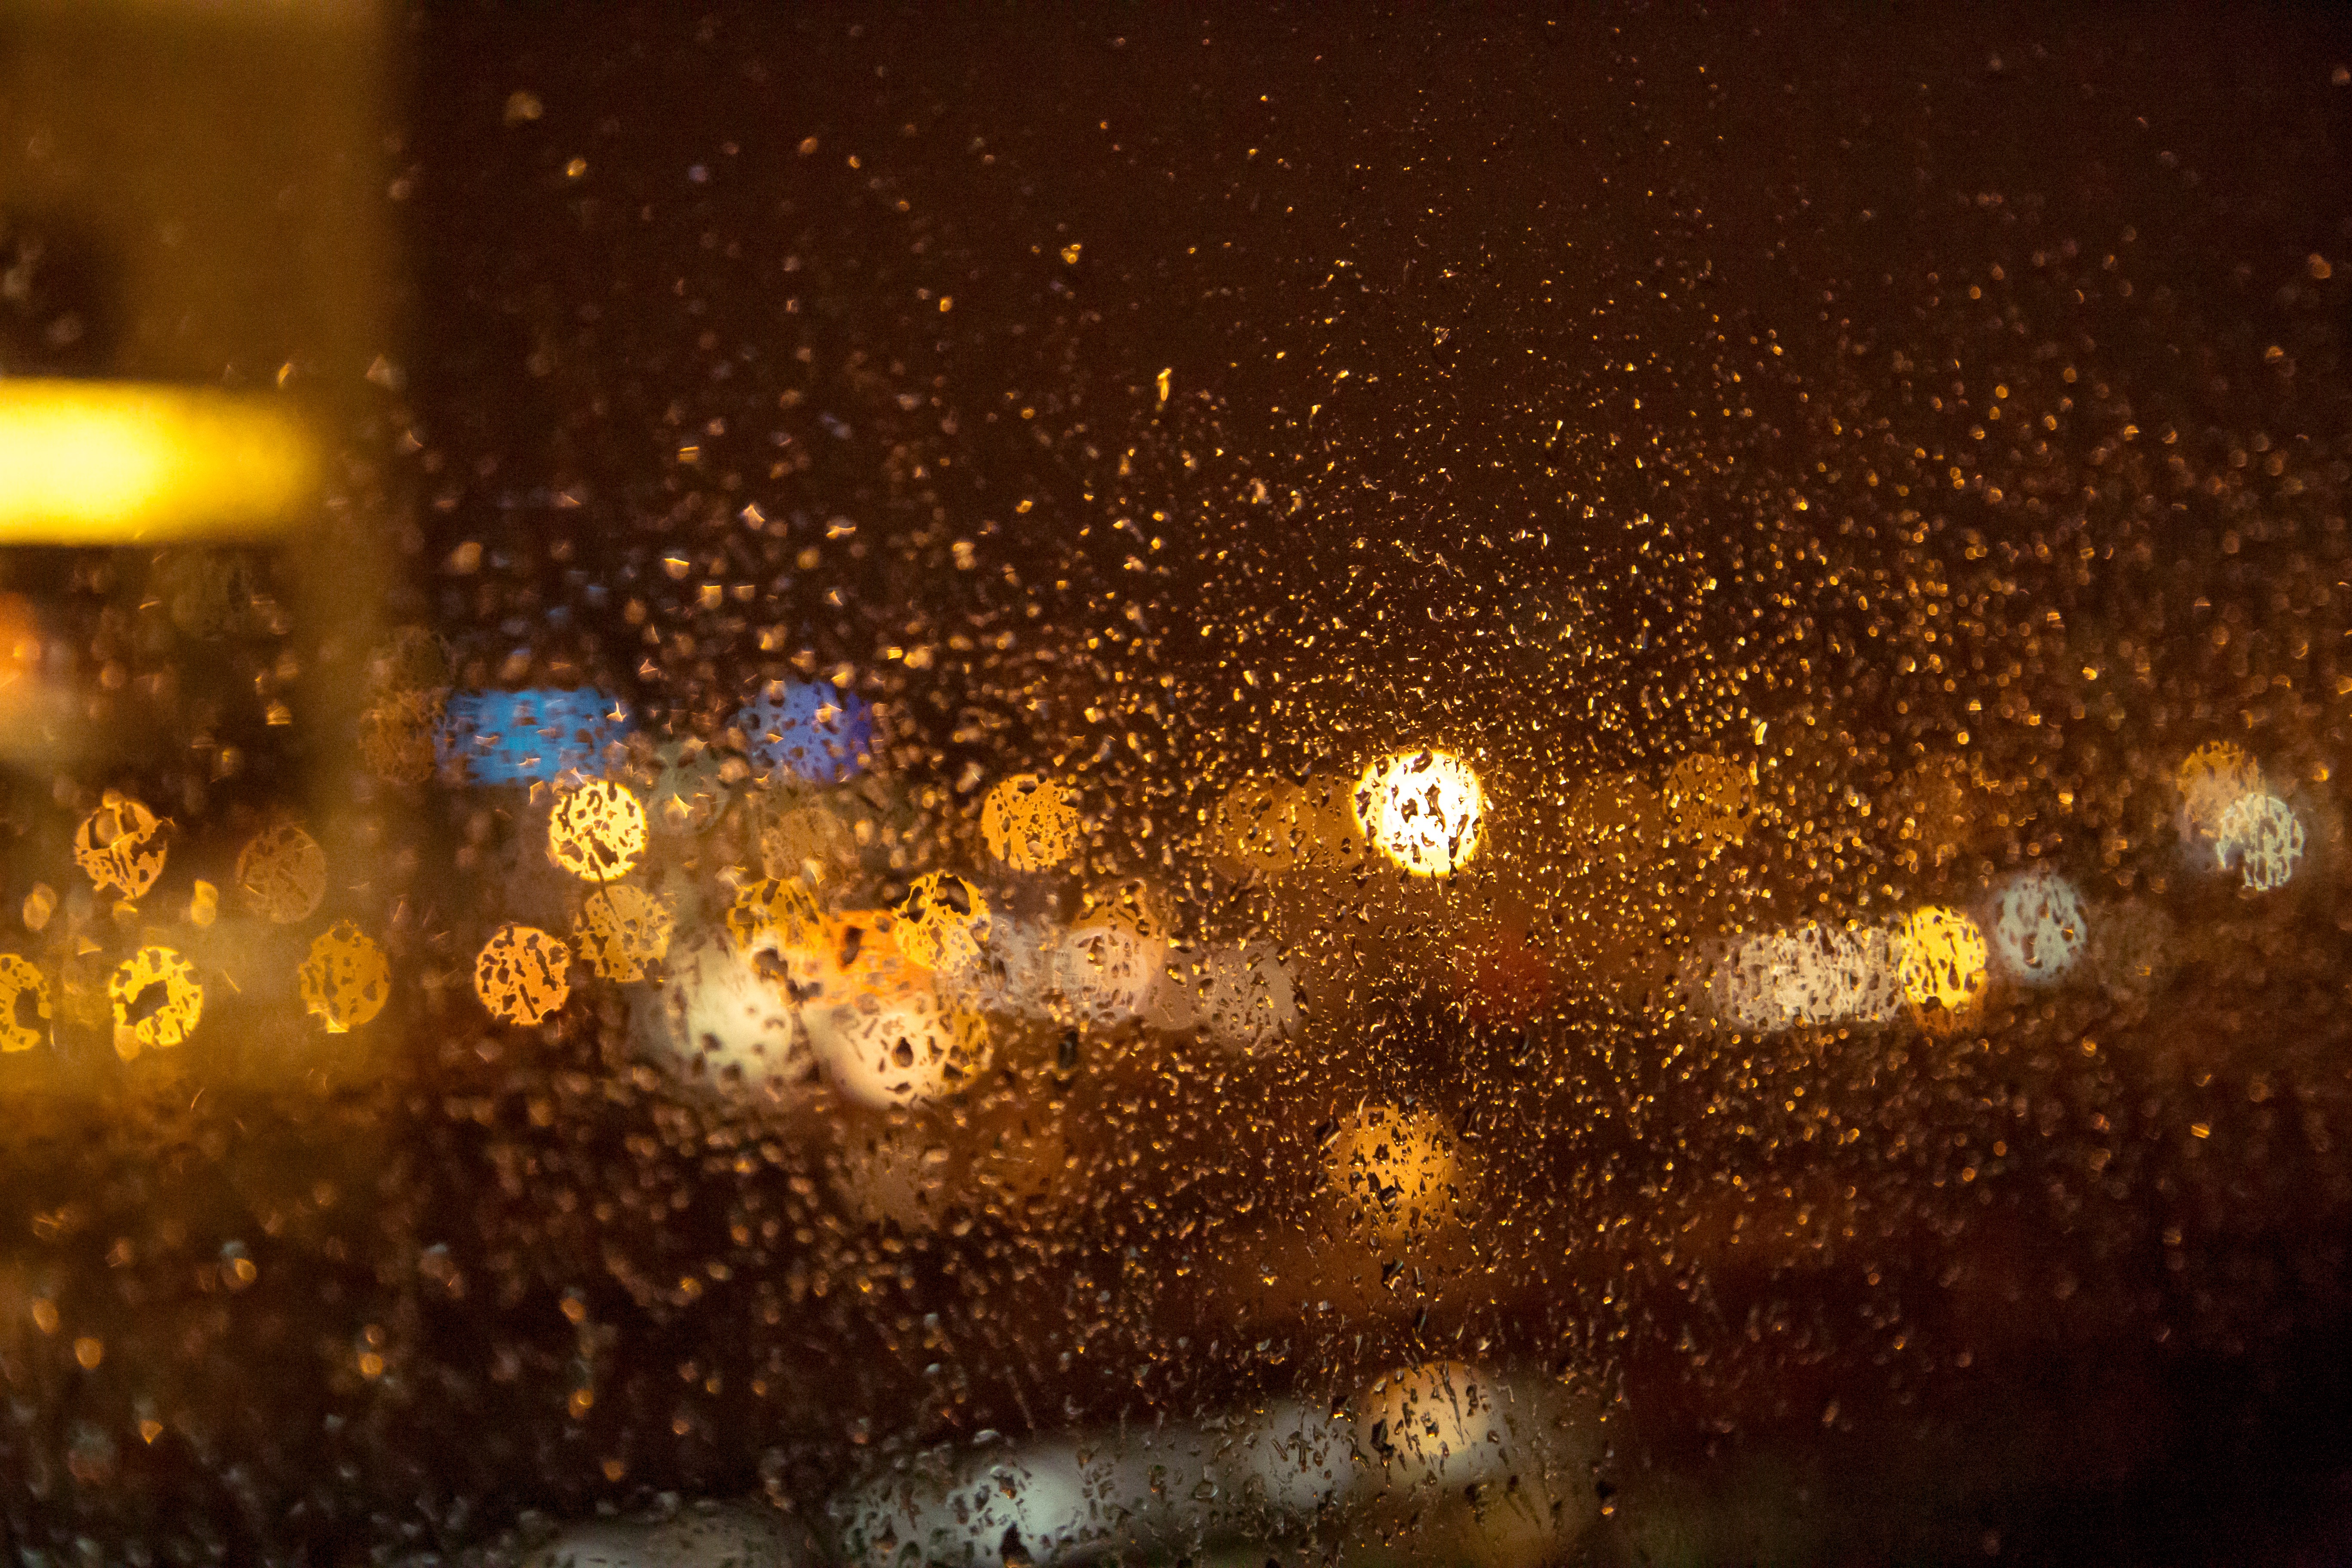
light, night, sunlight, reflection, weather, darkness, outer space, macro photography